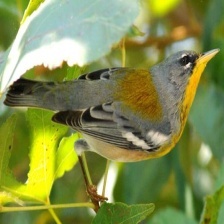
Species: NORTHERN PARULA
Scientific name: SETOPHAGA AMERICANA